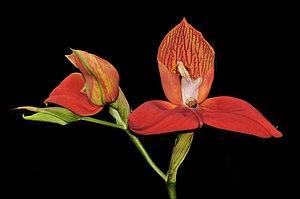
Disa uniflora, une espèce d'orchidées sud-africaine, au Berggarten d'Hanovre.
Disa uniflora, le disa rouge ou fierté de Table Mountain, [1] [2] est une espèce sud-africaine d'orchidée de la famille des Orchidacées. [1] [3] C'est l'espèce type du genre Disa et l'un de ses membres les plus connus. Il est parfois désigné sous son ancien nom Disa grandiflora. [1] [3] [2] [4]
Disa est un genre de la famille des Orchidaceae comptant 130 espèces d'orchidées terrestres d'Afrique, dont de nombreuses endémiques à l'Afrique du Sud, poussant dans les fynbos, les gorges humides, prairies, etc.